Chappaqua Mountain Institute

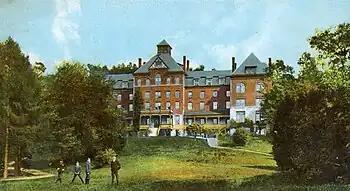
Chappaqua Mountain Institute in 1906

When the school was established in 1870, all post-eighth grade education in the area was provided by private academies, a practice which continued until the early 20th century. Although founded and run by a Hicksite Quaker Meeting which had moved to Chappaqua from Purchase, New York, in the 1830s, the school was non-sectarian. Initially, it provided a four-year co-educational program which prepared students for college. Later, an elementary school was added and manual and commercial subjects were also taught as well as music and art. While most of its students were boarders, a fair number of children from the town attended as day students.